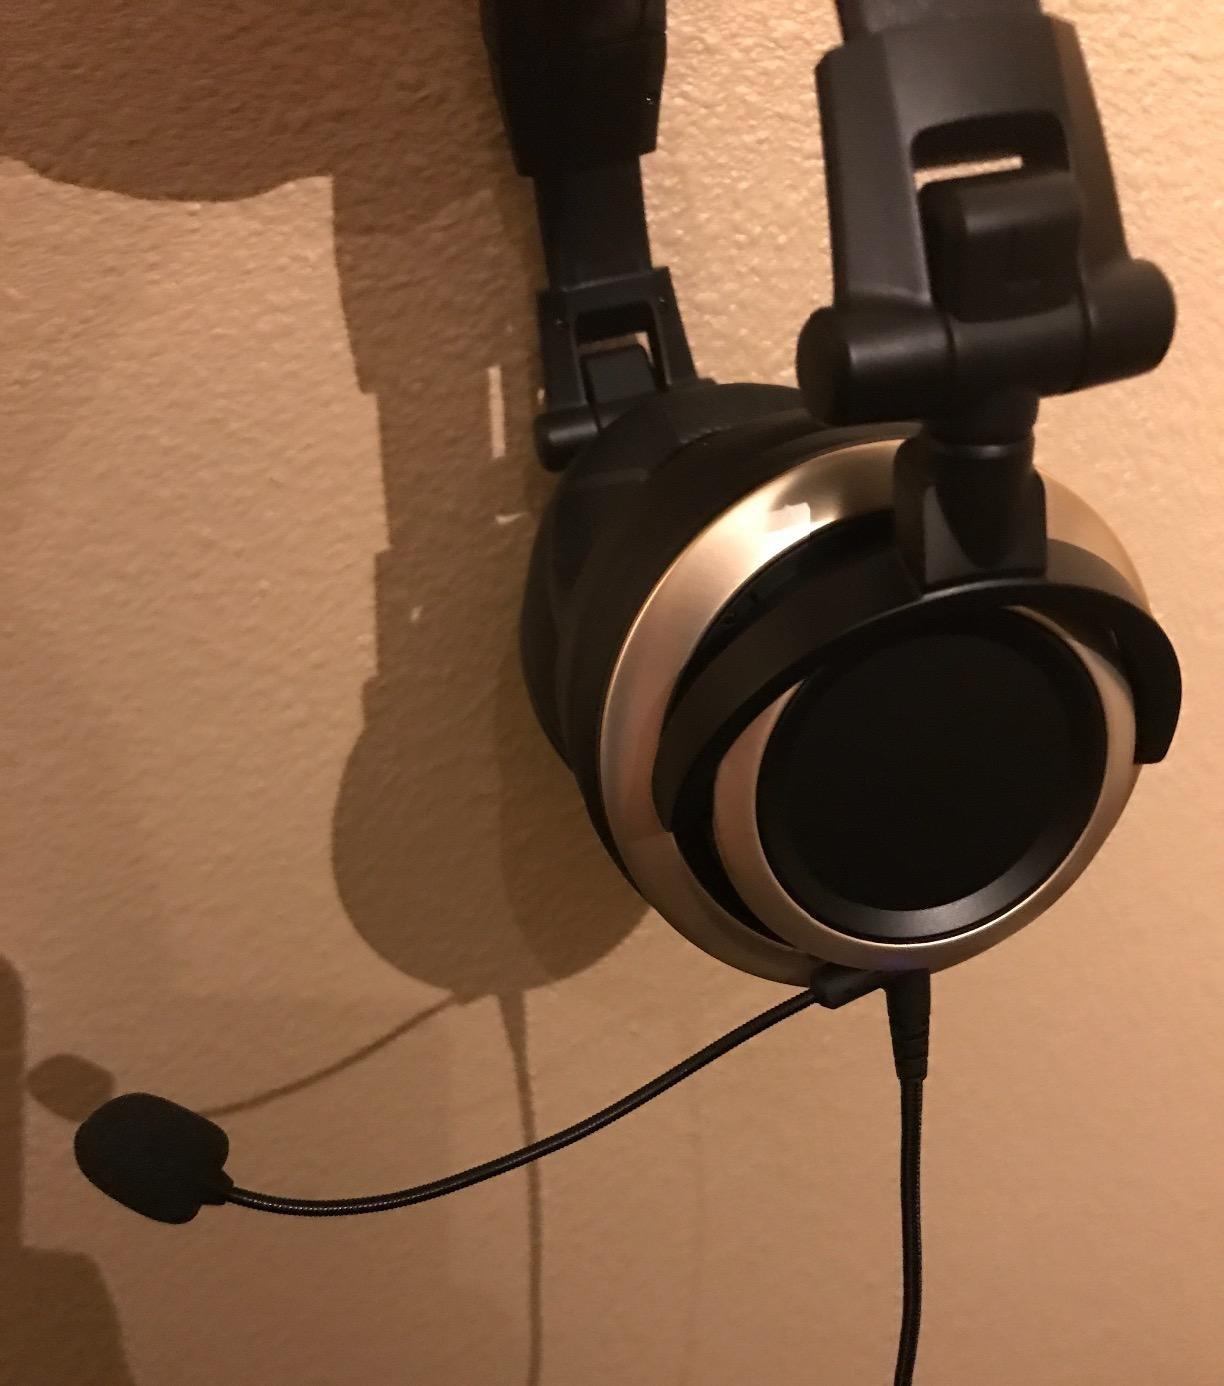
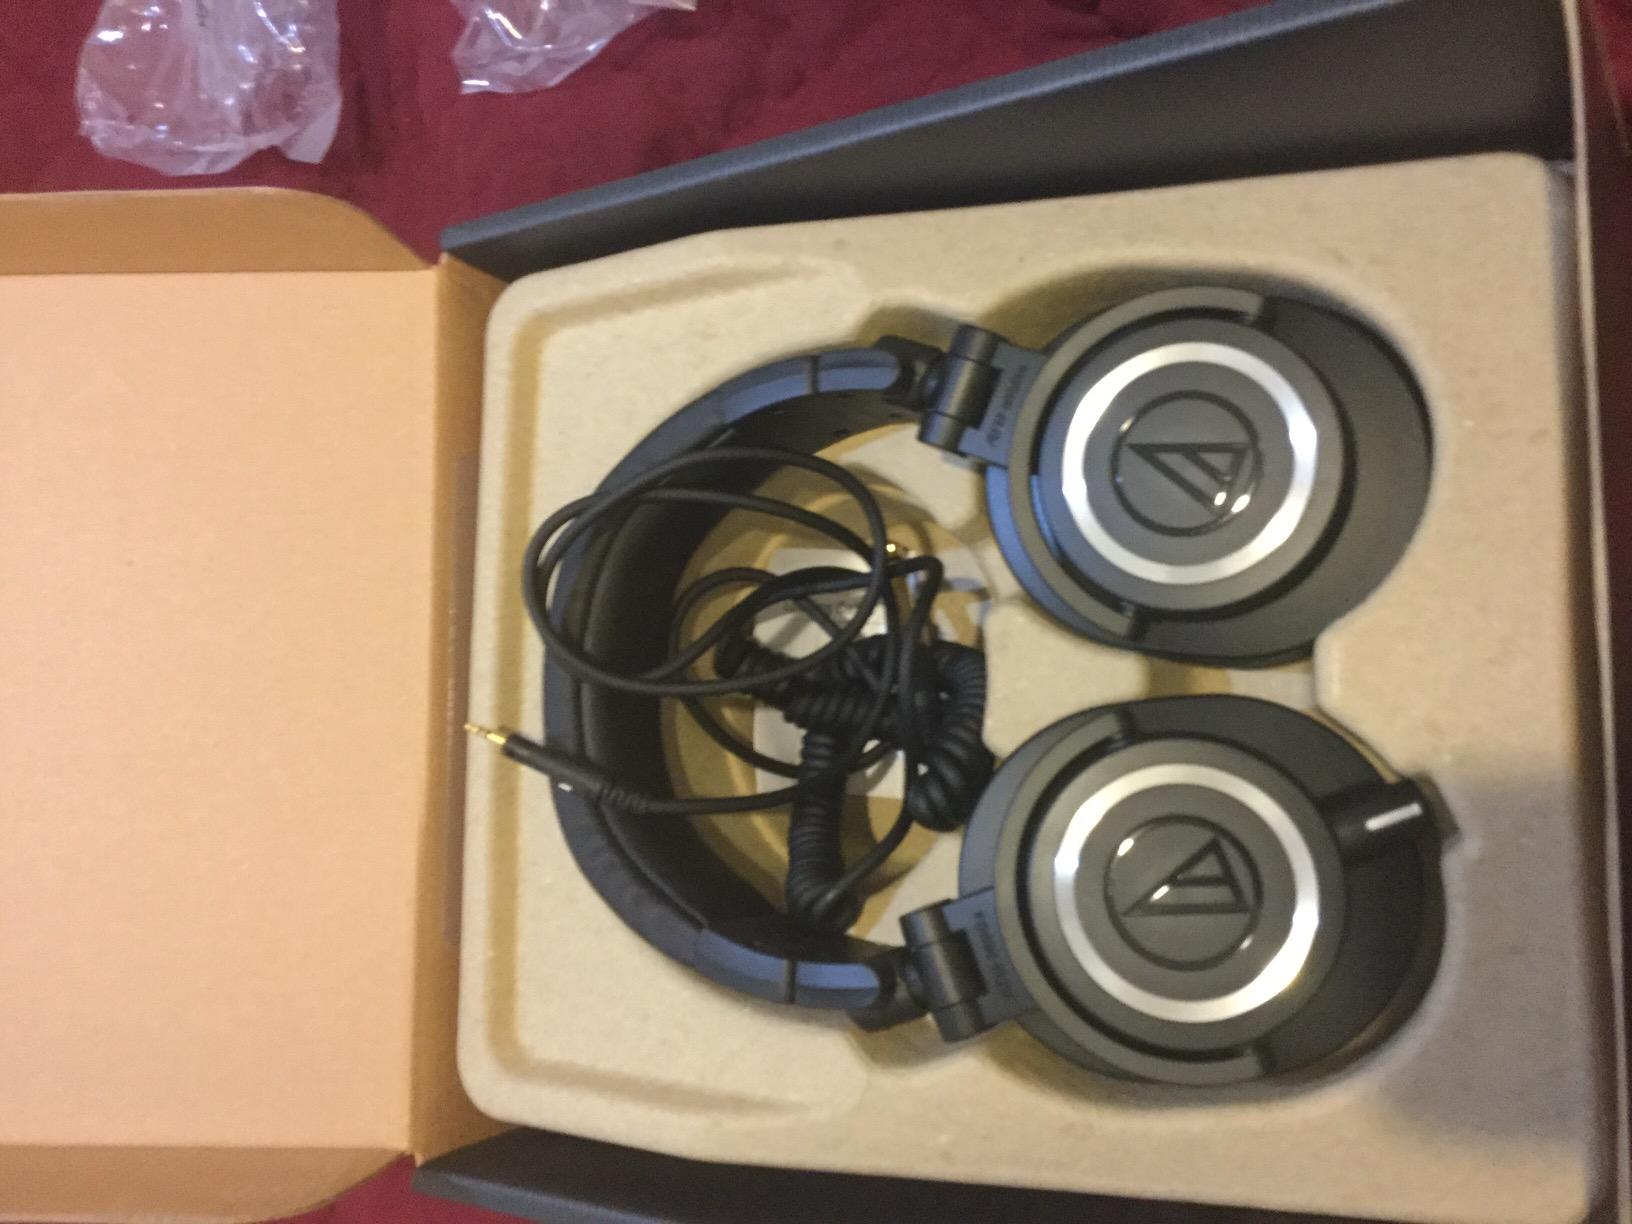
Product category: headphones
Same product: no